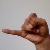
The image shows a hand gesture representing the letter 'J' in Indian Sign Language.